PolyAnalyst

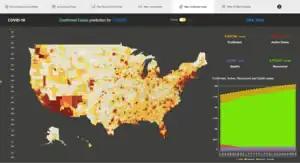

PolyAnalyst is used by pharmaceutical companies to assist in pharmacovigilance. The software was used to design a tool that matches descriptions of adverse events to their proper MedDRA codes, determines if side effects are serious or non-serious, and to set up cases for ongoing monitoring if needed. PolyAnalyst has also been applied to discover new uses for existing drugs by text mining ClinicalTrials.gov, and to forecast the spread of the COVID-19 virus in the United States and Russia.